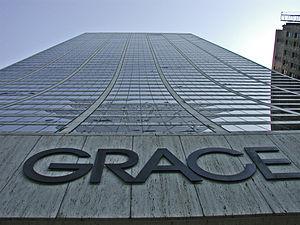
La W. R. Grace and Company est un conglomérat américain fondé en 1854 par William Russell Grace. La compagnie est un des leaders mondiaux des spécialités chimiques et des matériaux de construction. Elle détient les brevets du nickel de Raney, catalyseur solide utilisé dans de nombreux procédés industriels.